Christine Teusch

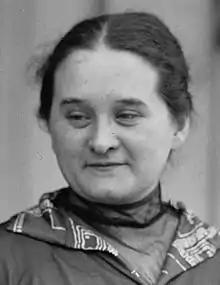
Teusch in 1925

Christine Teusch (11 October 1888 – 24 October 1968) was a German politician of the Centre Party and the Christian Democratic Union.